Managua

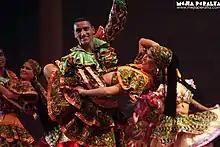
Palo de Mayo performance at Rubén Darío National Theatre

Managua features many bars, nightclubs, casinos, theaters and cinemas. Compared to western prices, alcoholic beverages, theater visits and cinema tickets are relatively inexpensive. There are cinemas in all major shopping centers; screening both English- and Spanish-language films. Foreign embassies in Managua also sponsor film festivals.